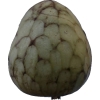
Label: cherimoya